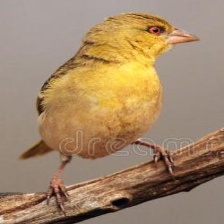
Species: EASTERN GOLDEN WEAVER
Scientific name: PLOCEUS SUBAUREUS